Catherine of Valois

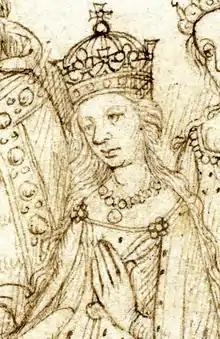
Drawing from the Beauchamp Pageant,

Catherine of Valois or Catherine of France (27 October 1401 – 3 January 1437) was Queen of England from 1420 until 1422. A daughter of King Charles VI of France, she married King Henry V of England and was the mother of King Henry VI. Catherine's marriage was part of a plan to eventually place Henry V on the throne of France, and perhaps end what is now known as the Hundred Years' War. But, although her son Henry VI was later crowned in Paris, the war continued.